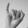
ASL letter: I